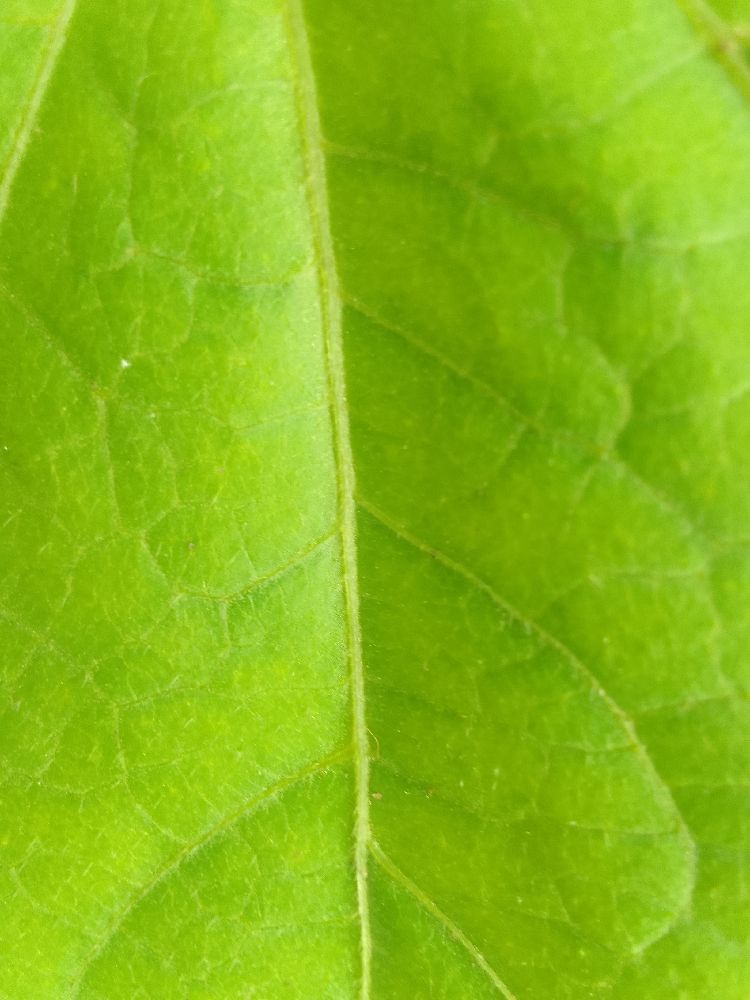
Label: healthy